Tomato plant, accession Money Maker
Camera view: bottom (45 deg); turntable rotation: 150 degrees
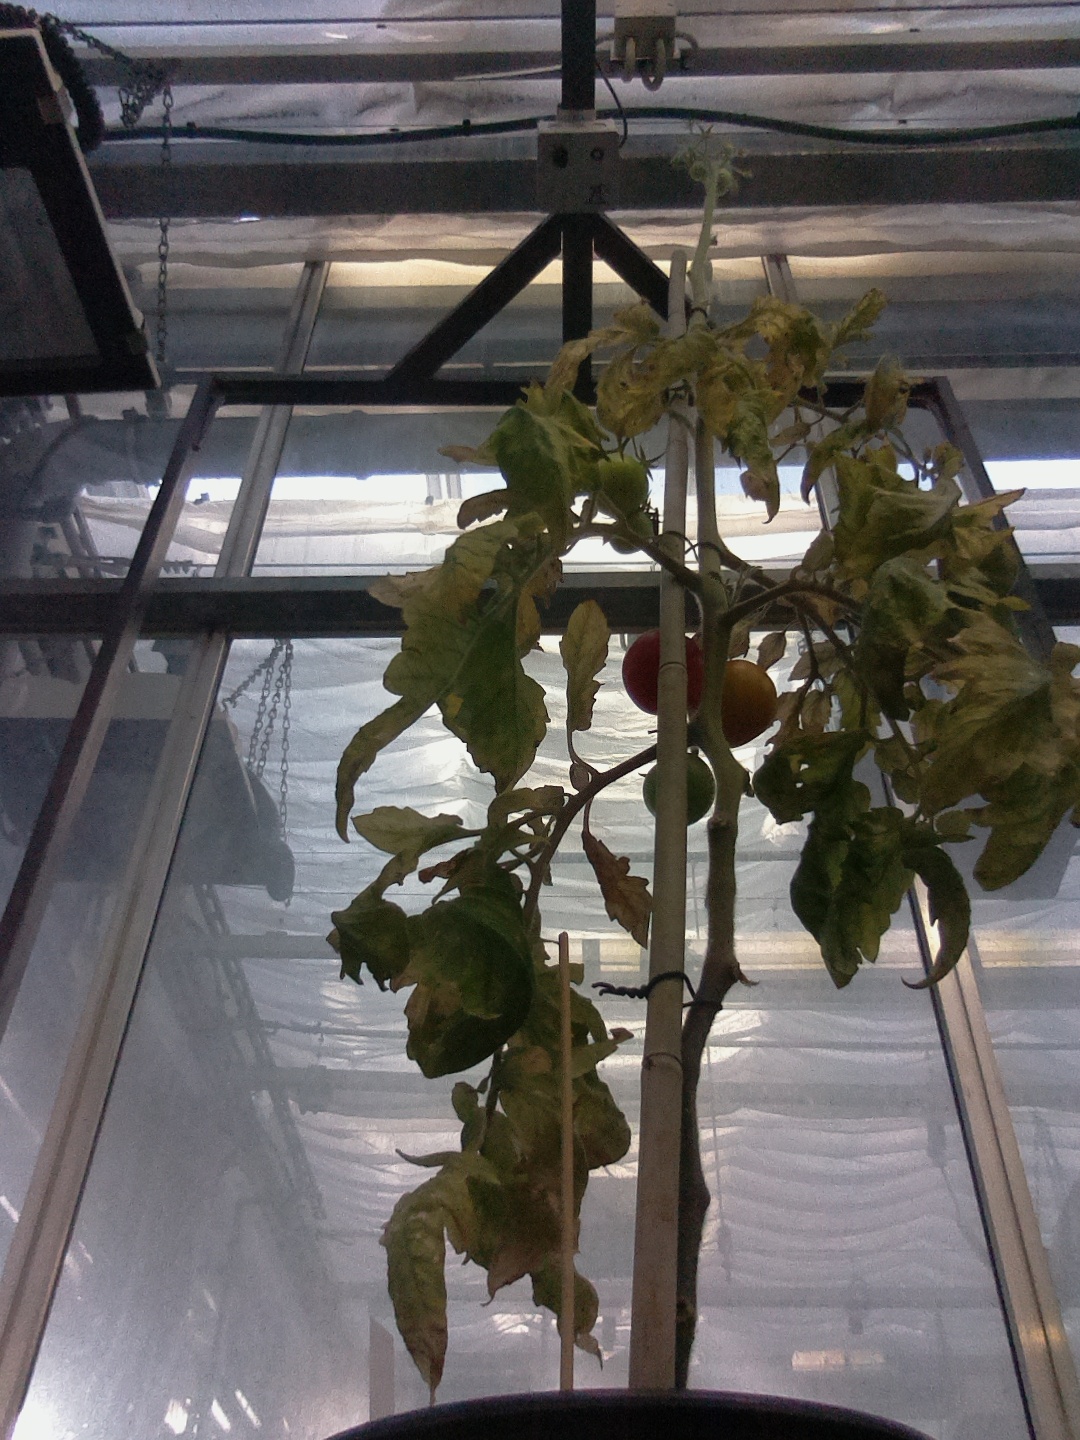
BBCH growth stage 82: 20%-30% of fruits show typical fully ripe color